Japan Sumo Association

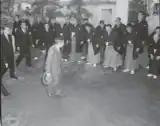
Emperor Shōwa is welcomed by JSA officials and top-ranked wrestlers during his visit of the Kuramae Kokugikan (1956).

From 1789, the Edo-based association began to incorporate religious practices into the sport, under the guidance of the House of Yoshida Tsukasa and the status of was created in Edo. In the 1870s, the first wrestlers' revolt was organized by Takasago Uragorō asking for better treatment for the wrestlers (without initial success) and created a split from the Tokyo-based association before merging again. The Meiji Restoration was a period of semi-censorship of sumo, with the adoption of Western ideology leading to the perception of sumo as unworthy of the new era, as the matches were seen as barbaric and the semi-nudity of the wrestlers shocking. With the disappearance of government protection, the association found it difficult to keep up the number of wrestlers. At the same time, political circles were organized to preserve some of Japan's indigenous traditions, saving on behalf of the association the privilege of wrestlers to wear samurai (topknot) in 1871. The nobility introduced changes to the way tournaments were organised, reforming the way winnings were distributed and creating the status of association director. In an effort to change its image, the changed its name to in 1889. The internal reforms carried out at the time included the election of directors, the creation of a fixed income for wrestlers and a change in refereeing decisions from to . During the same year, the Tokyo Ōzumō began to think about a project to install an arena at Hibiya Park to hold its bouts indoors, but the project was abandoned for lack of funds. In 1909, the association founded its first arena by inaugurating the first Ryōgoku Kokugikan, in order to avoid having to depend on the weather for tournaments held at the Ekō-in temple. Social movements in sumo did not cease, however, and in 1911 a strike called the organized by low-ranking wrestlers asked for a new wage reform, securing a bonus (made up of payment in cash and a deposit in a pension fund) distributed to all wrestlers who were not or . In 1923, another strike known as the demanded better pensions for wrestlers and was led by Ōnishiki, without success. In the same year, the first Kokugikan was ravaged by fire following the Great Kantō earthquake and most of the association's archives were lost.